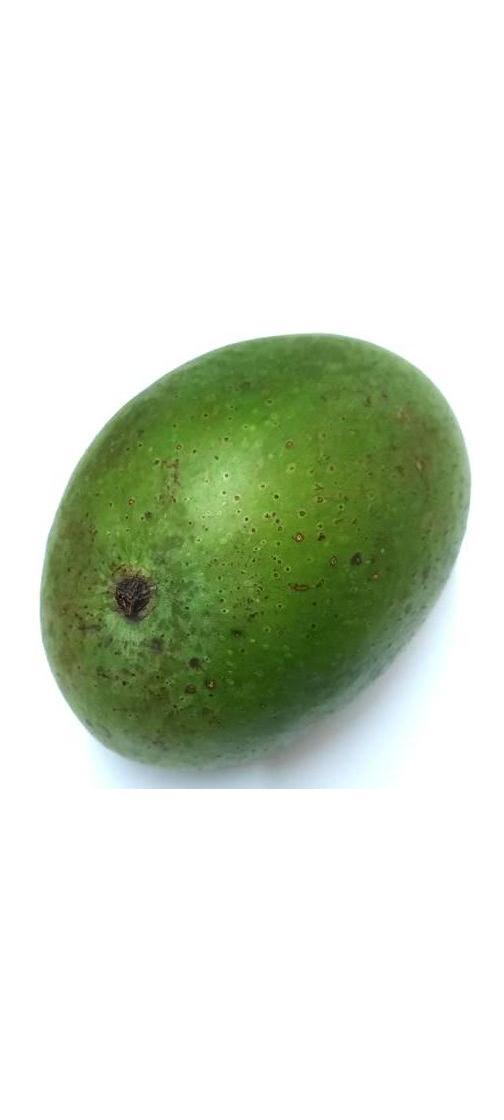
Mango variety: Ashshina Zhinuk